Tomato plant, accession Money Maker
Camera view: vertical (180 deg); turntable rotation: 300 degrees
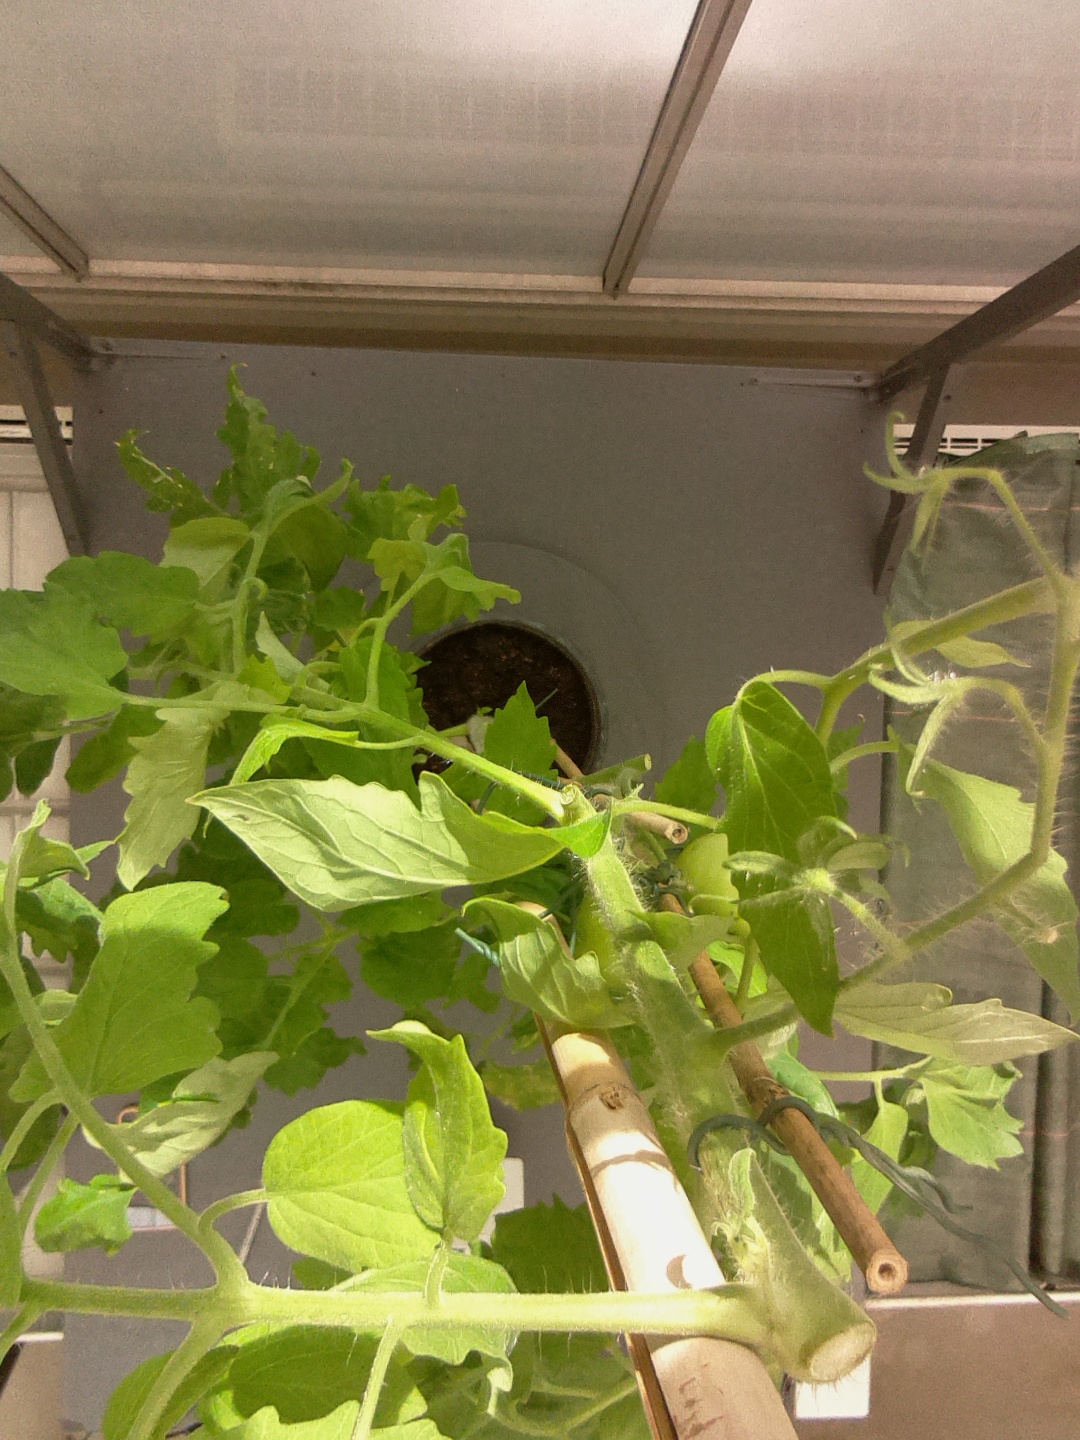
BBCH growth stage 77: 70%-80% of final fruit size